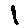
Label: 1